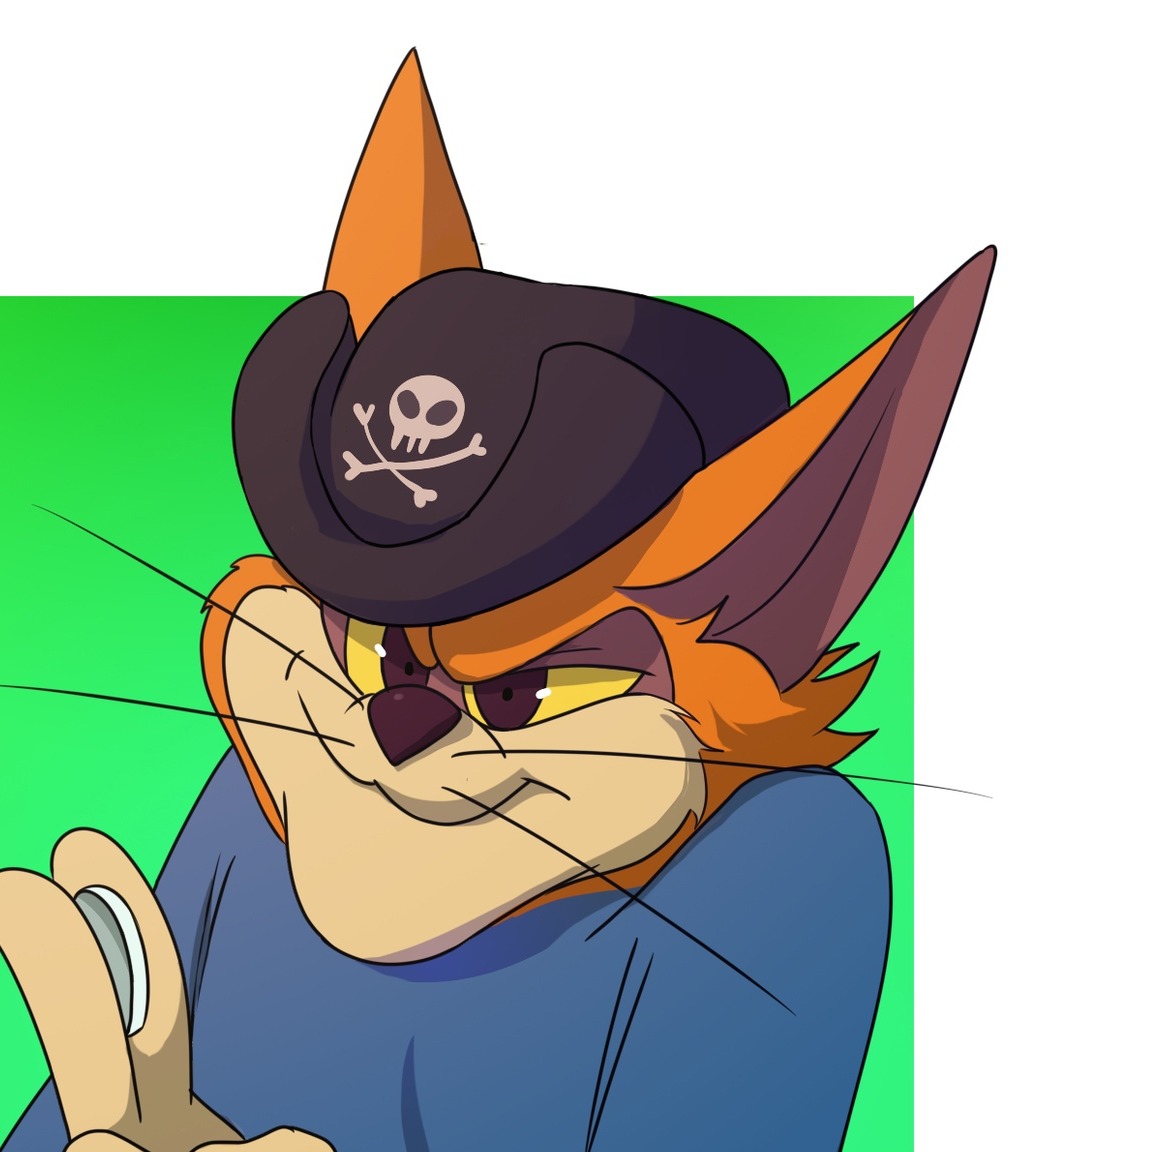
미적 점수 (1~10점): 3